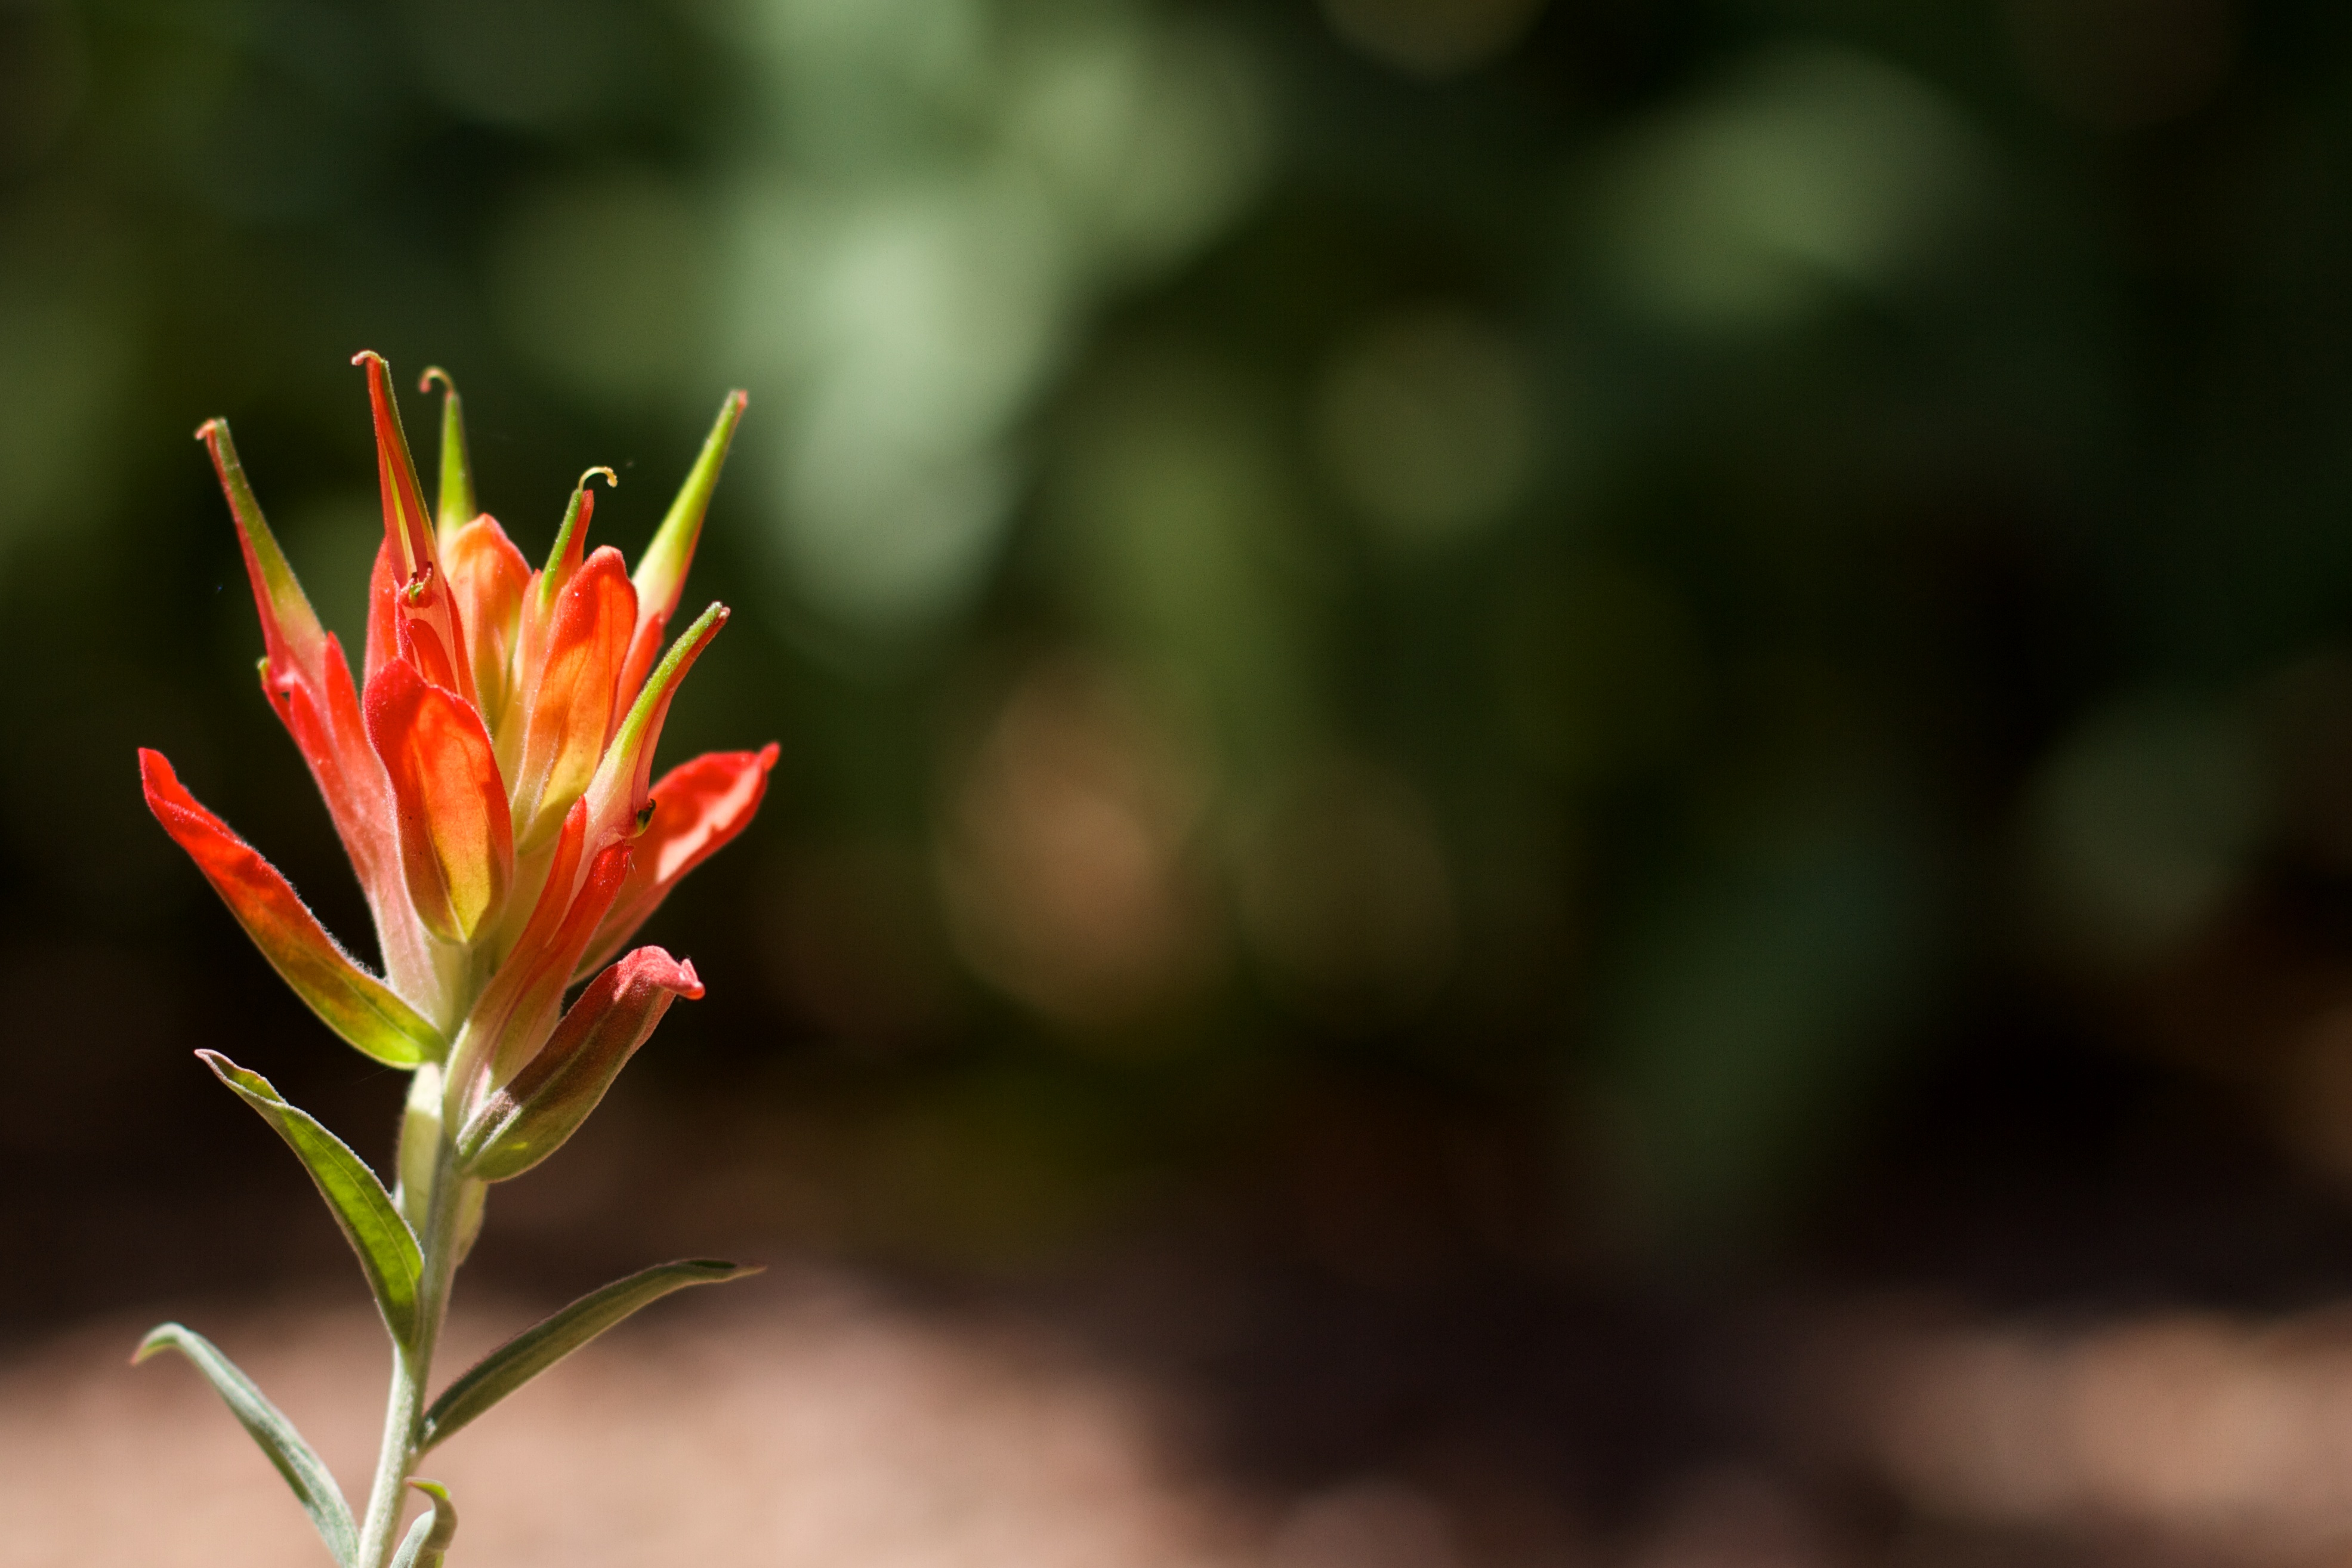
nature, grass, blossom, plant, photography, leaf, flower, petal, green, autumn, botany, flora, wildflower, close up, macro photography, flowering plant, plant stem, land plant